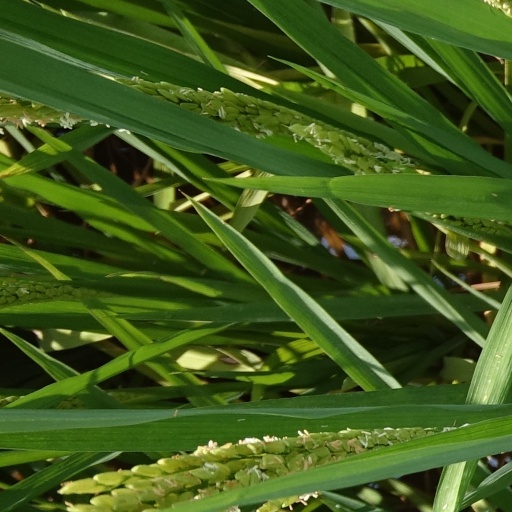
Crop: rice